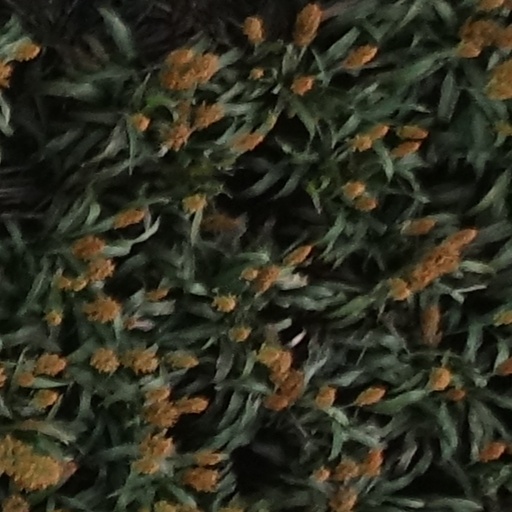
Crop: sorghum